Räuberberg

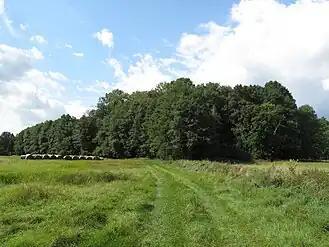
Talsand Island of the Räuberberg in the valley of the "Blabbergraben"

The Räuberberg is an archaeological monument, located in Görsdorf within the municipality of Tauche in the Oder-Spree district of Brandenburg, Germany.